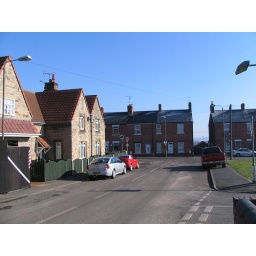
The old stone house on the corner of the main street over looking the terraces of the mine workers.